Proserpina Dam

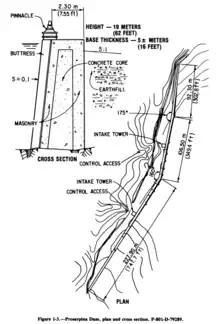
Proserpina Dam, plan and cross-section

The Proserpina Dam is a Roman gravity dam built to supply water to the Roman "colonia" of Emerita Augusta –present-day Mérida, Spain–, capital of the Roman province of Lusitania. It was built in the 1st–2nd century AD as part of the infrastructure which supplied water to the city through the aqueduct of the Miracles. After the fall of the Roman Empire, the aqueduct fell into decay, but the earth dam with retaining wall is still in use.